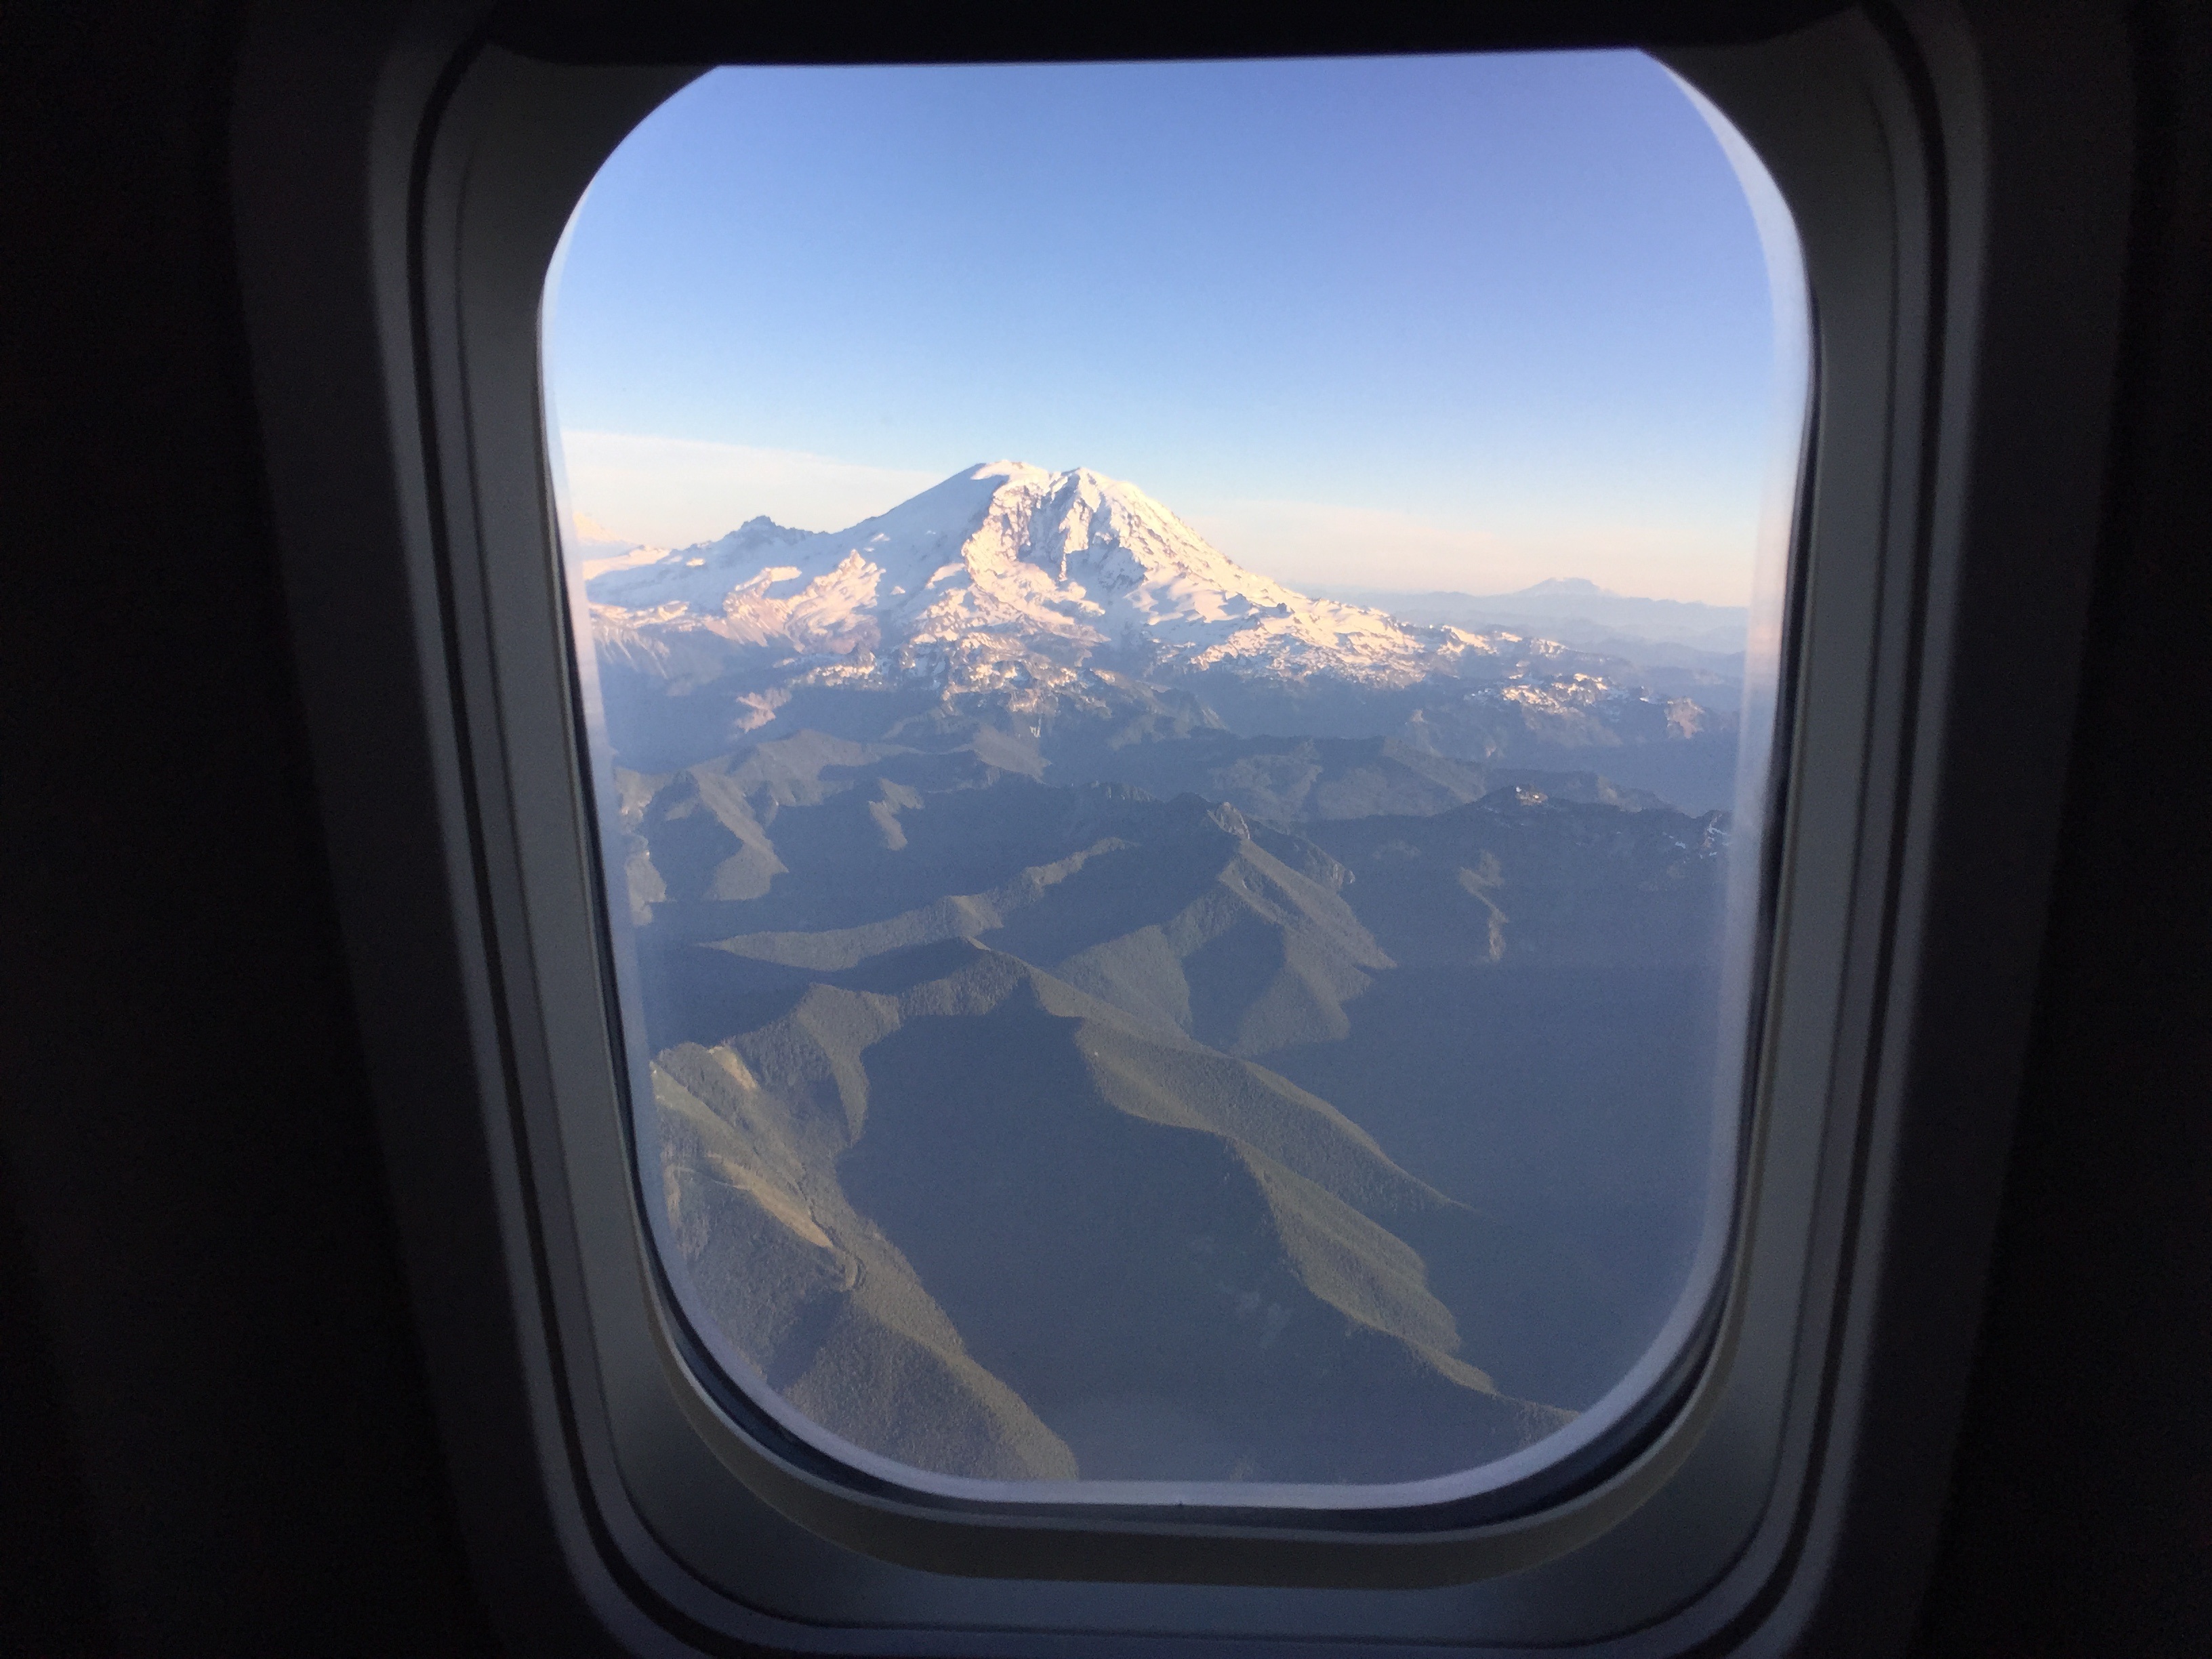
landscape, mountain, snow, light, window, view, plane, reflection, vehicle, flight, blue, television, screenshot, atmosphere of earth